Evonne Goolagong Cawley

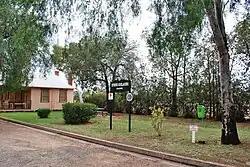
Evonne Goolagong Park, Barellan

Beginning during her playing days, Goolagong endorsed many products and appeared in numerous television and print commercials, extending these further once she retired from competitive play. Her various commercials included KFC (in which she appeared with her husband Roger), "Geritol" and "Sears", where she also promoted her own sports clothing brand 'Go Goolagong'.